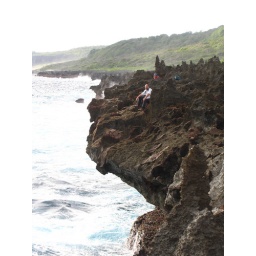
Peter Green in white shirt and Denis O'Dowd in the back.